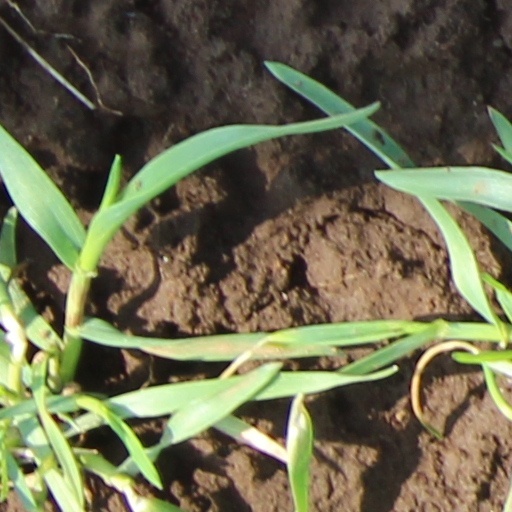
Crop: wheat